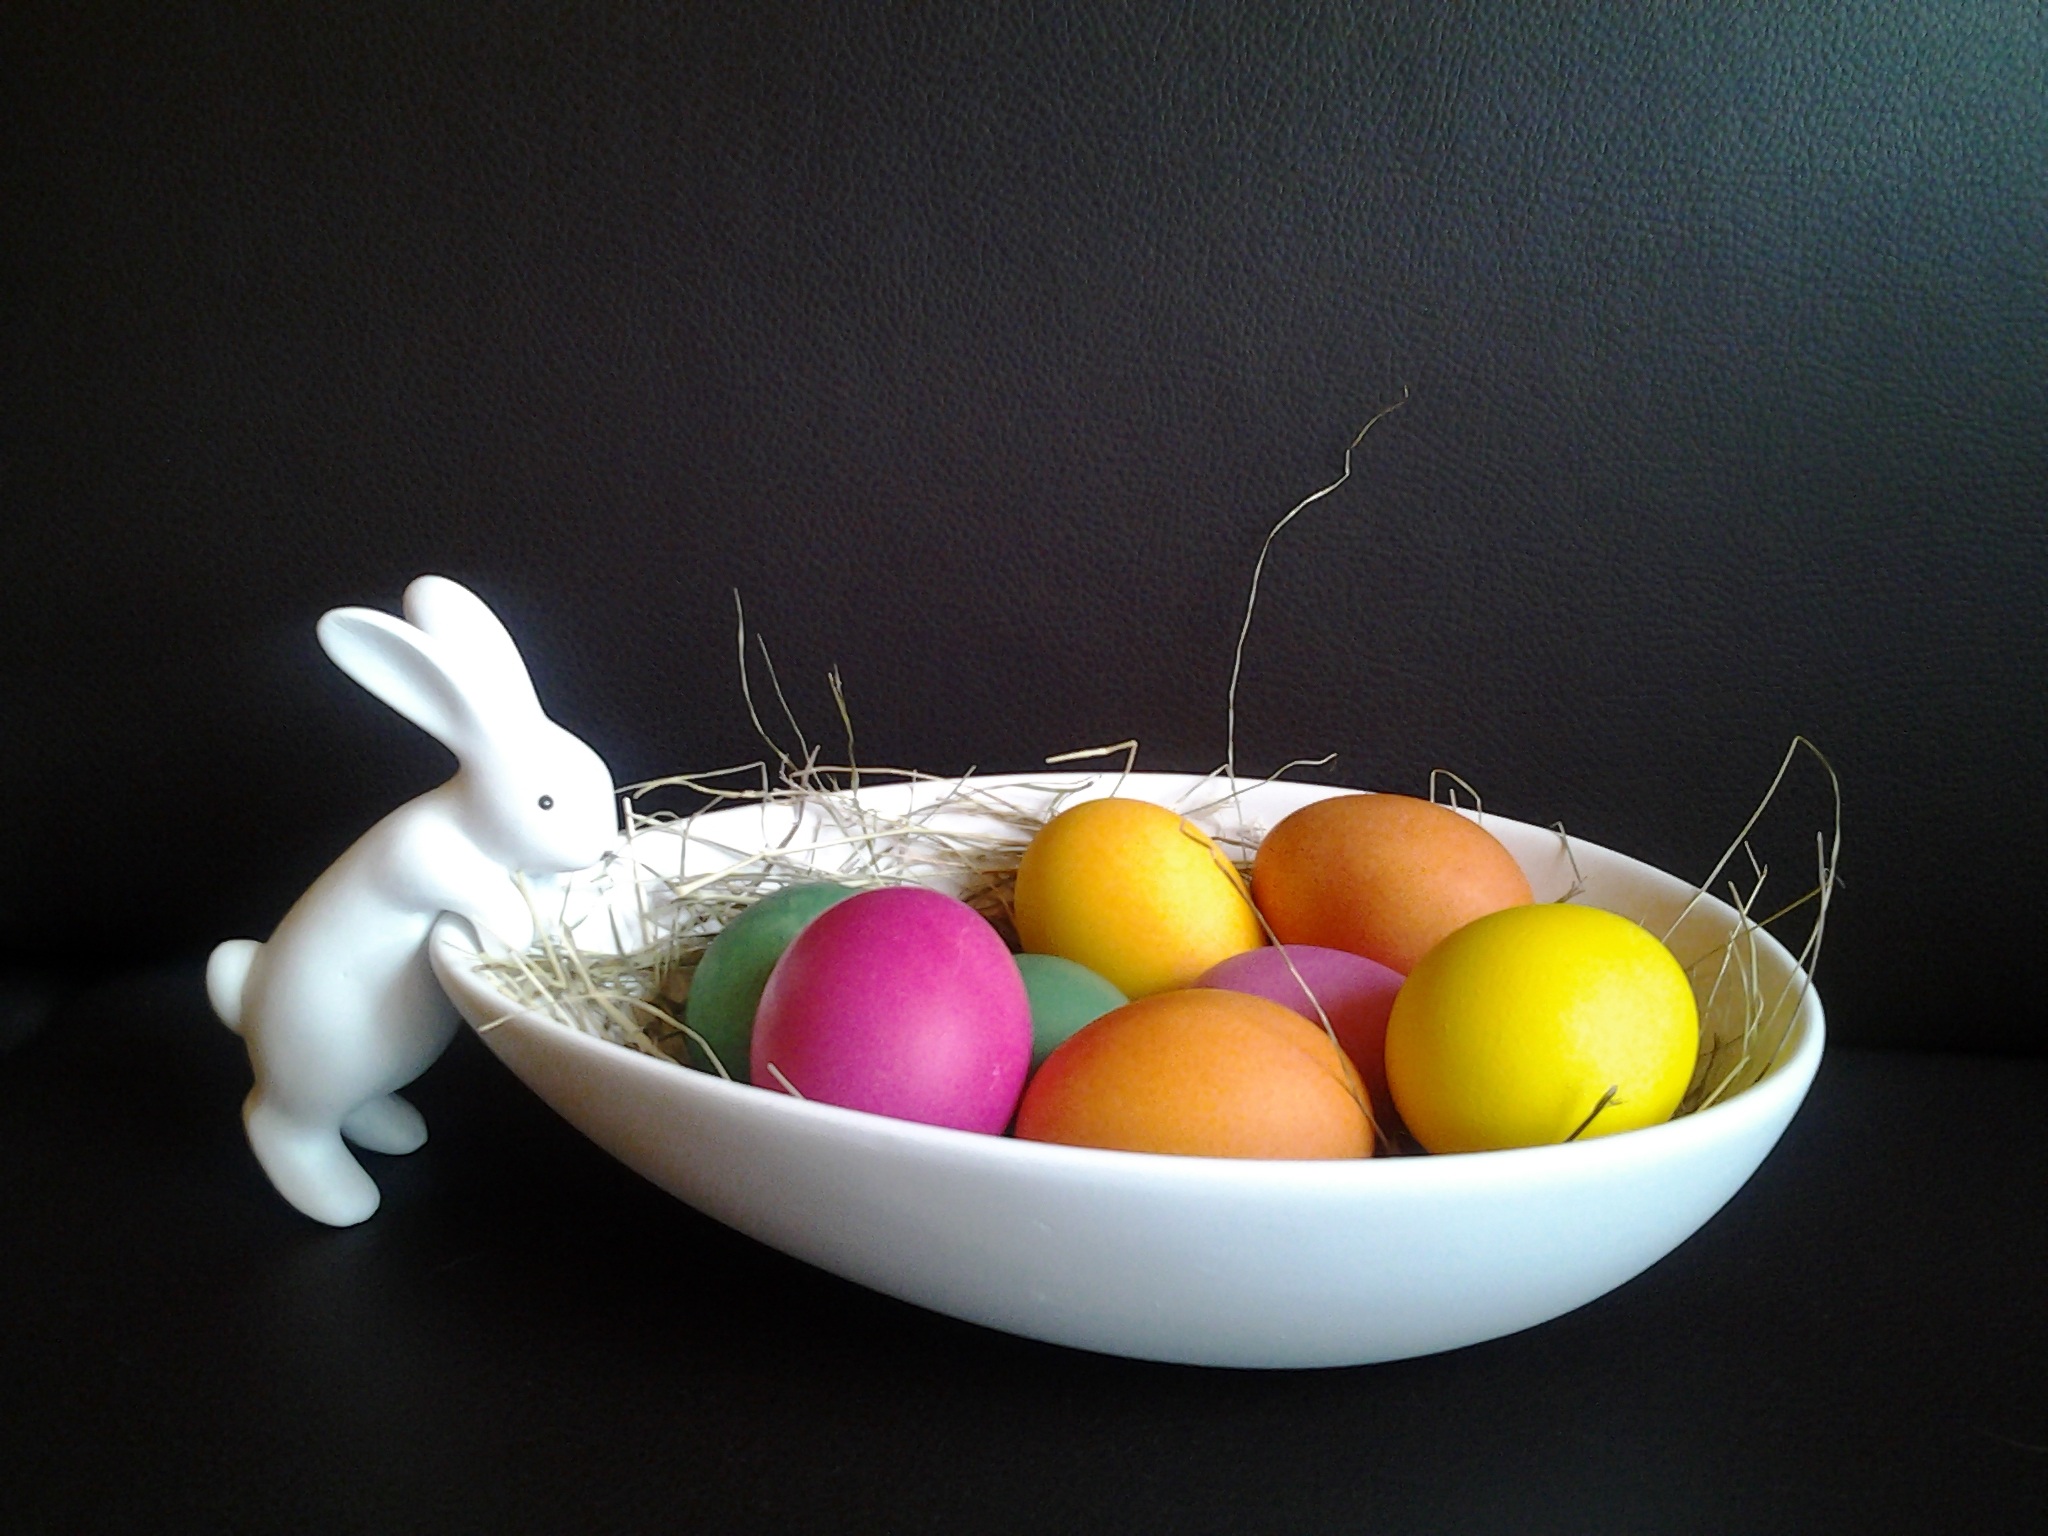
flower, food, produce, color, colorful, lighting, still life, egg, painting, hare, easter, easter eggs, easter egg, still life photography